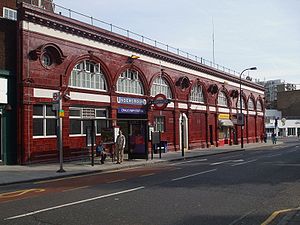
Northern line / Stationer / Edgware-gren
Northern line er en bane i London Underground-netværket. Den er farvet sort på netværkskortet.